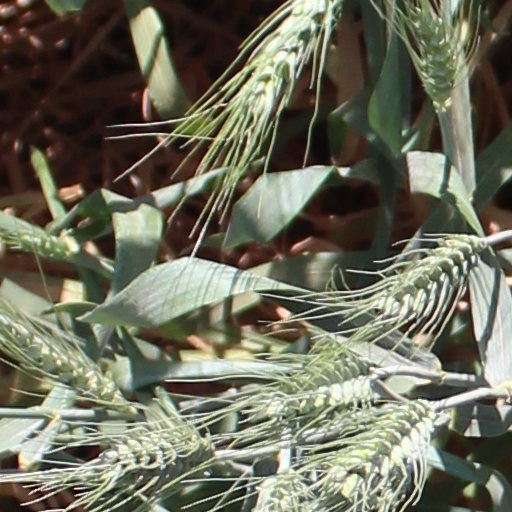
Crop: wheat